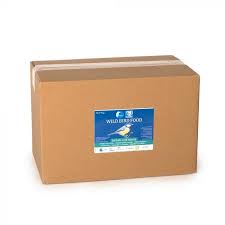
Waste category: cardboard